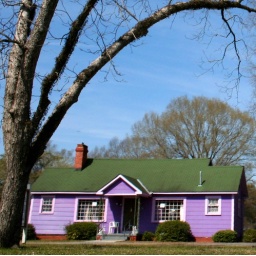
Sits on top of a hill....The sign out by the road reads &amp;quot;Unique Gifts&amp;quot;Selma, Al.